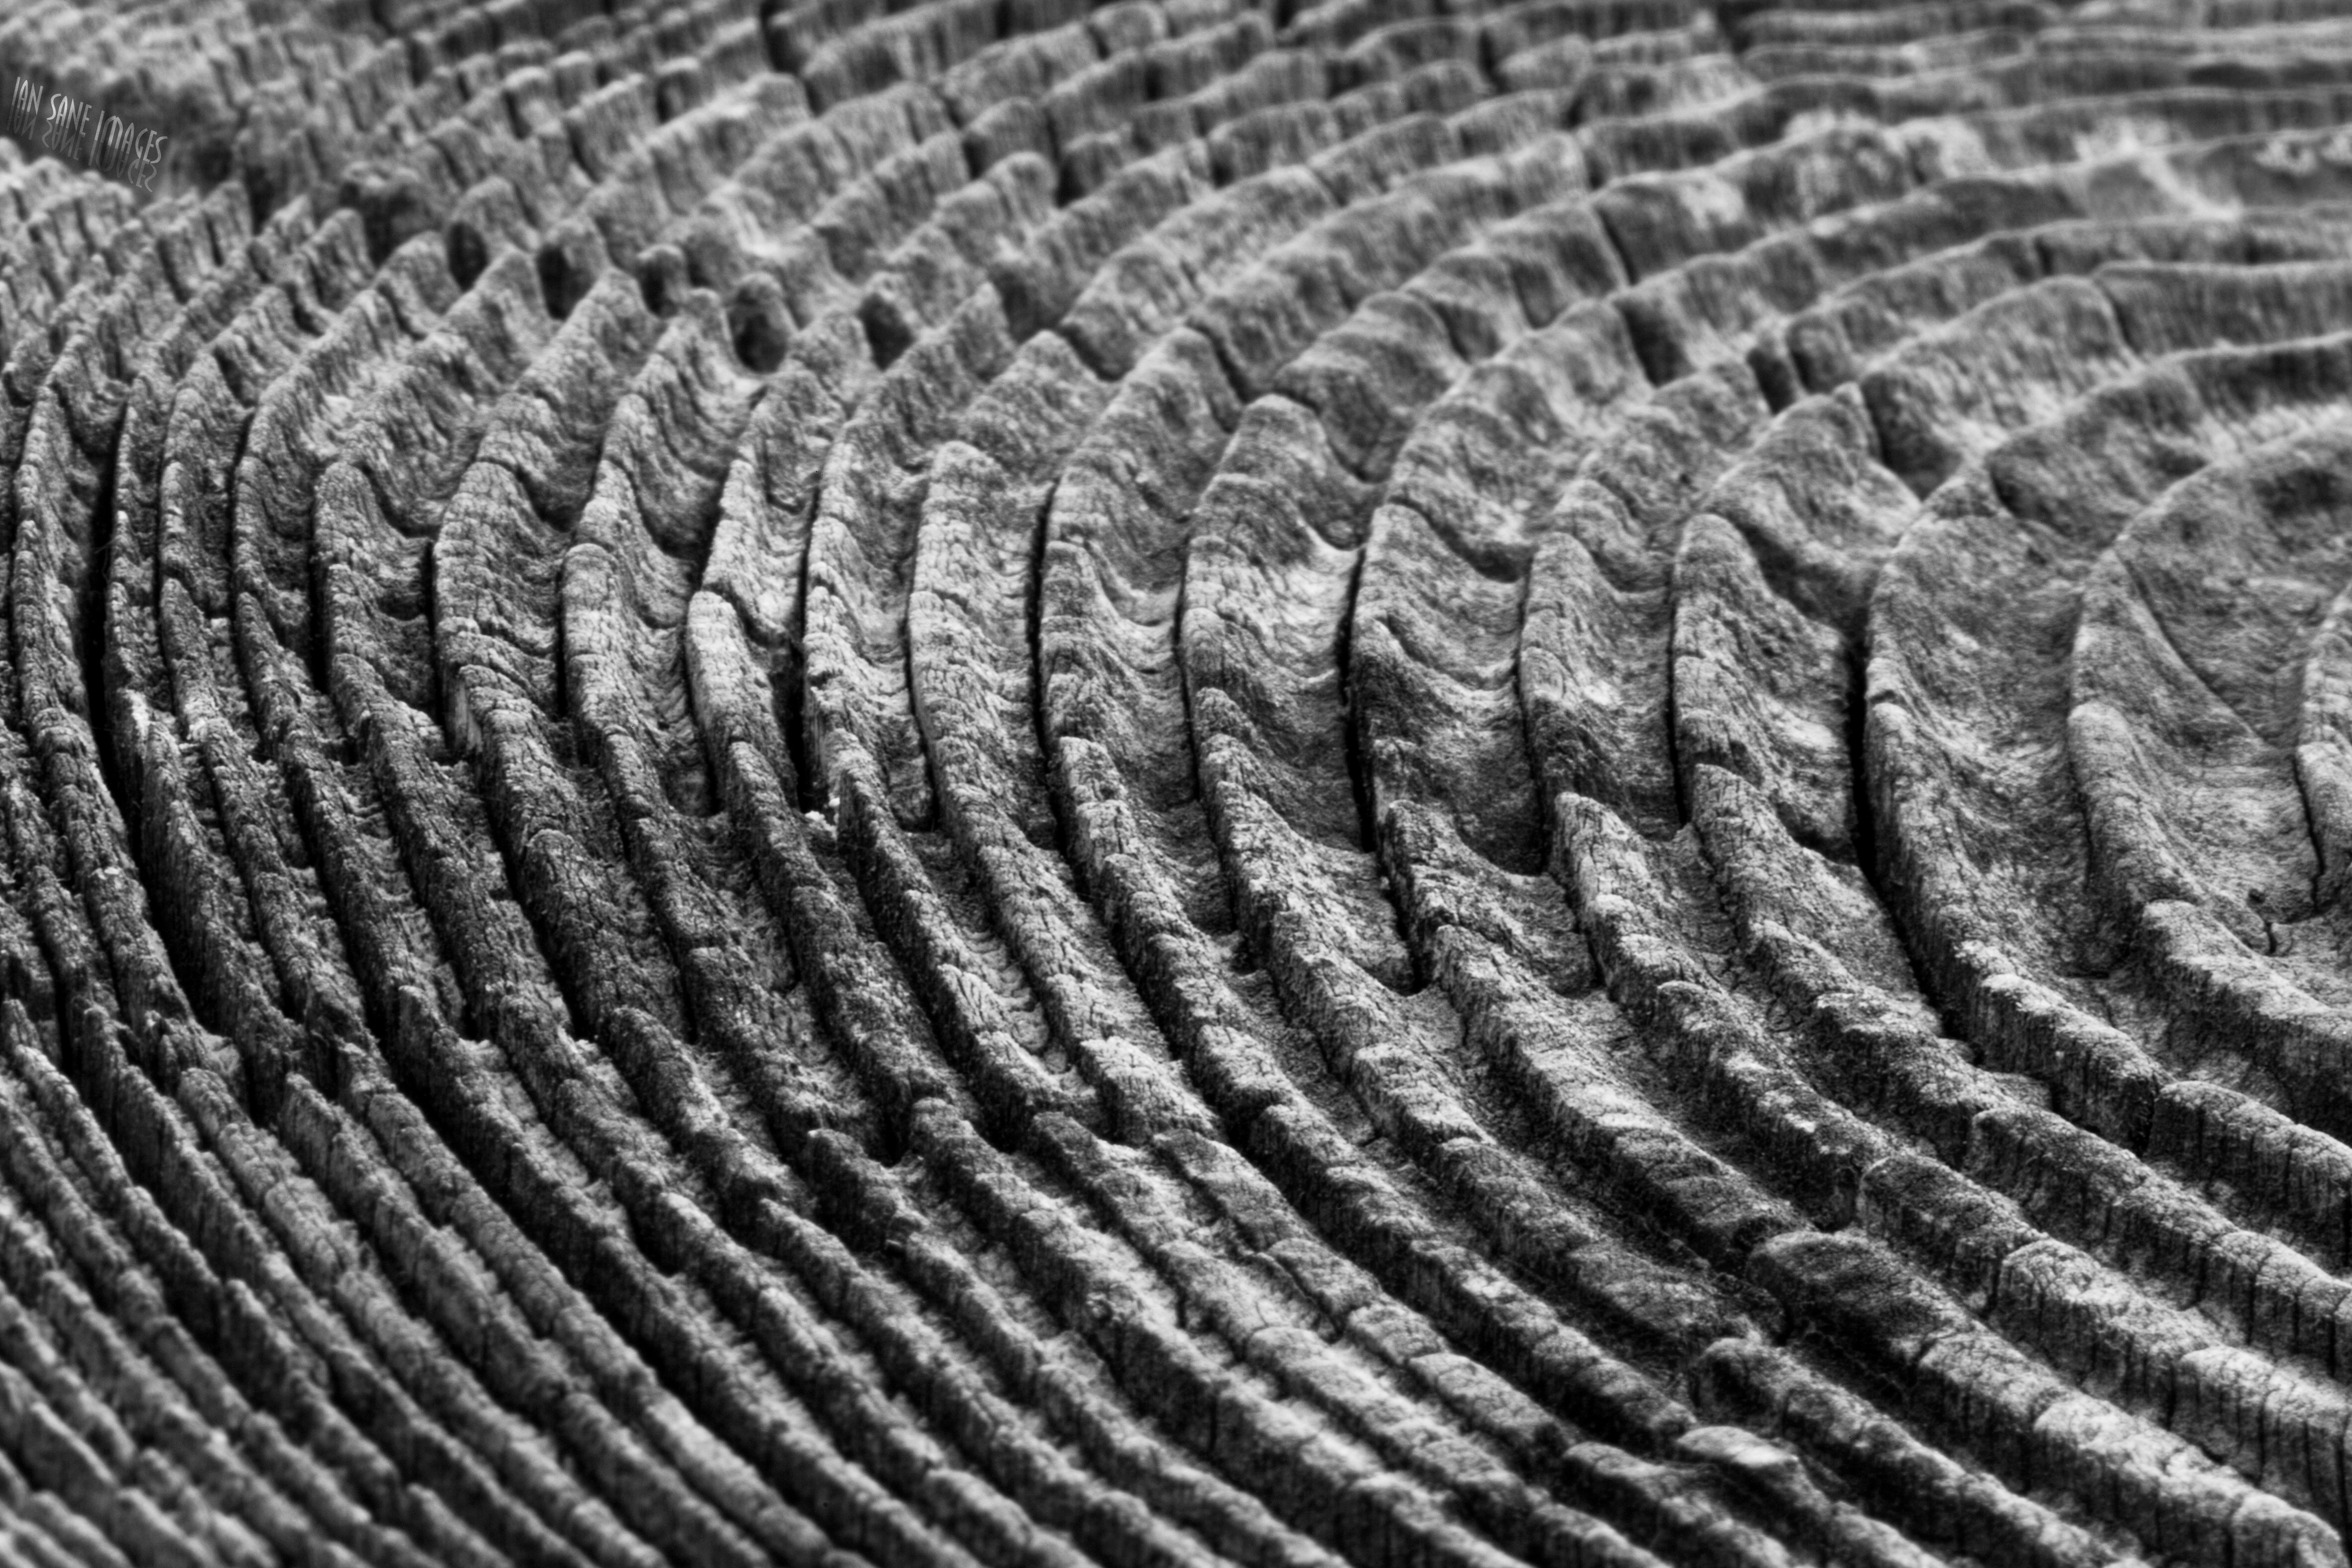
post, black and white, wood, white, camera, photography, texture, spiral, lake, pattern, line, lens, macro, canon, soil, two, decay, black, monochrome, tire, circle, close up, eos, is, mark, ii, 5d, barrier, images, usm, f28l, ef100mm, oregon, ian, sane, vernonia, corrugation, monochrome photography